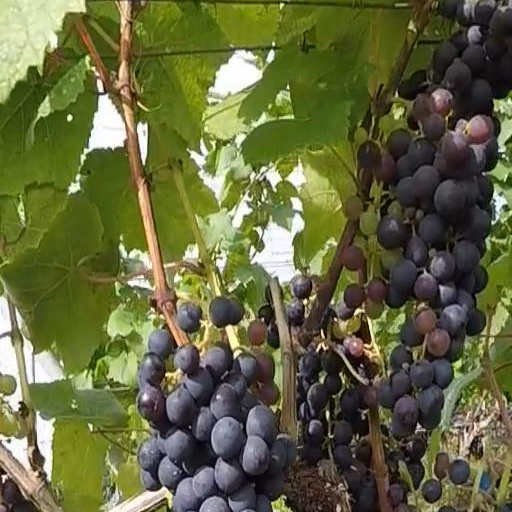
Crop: grape